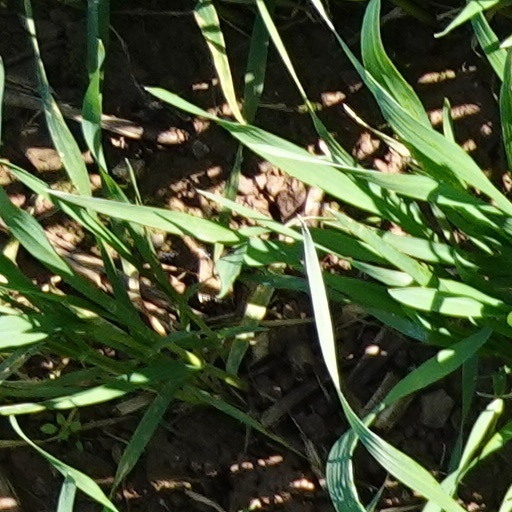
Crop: wheat